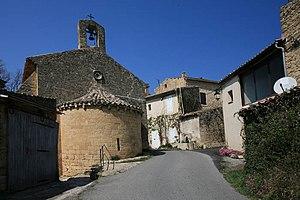
Puget est une commune française située dans le département de Vaucluse, en région Provence-Alpes-Côte d'Azur.